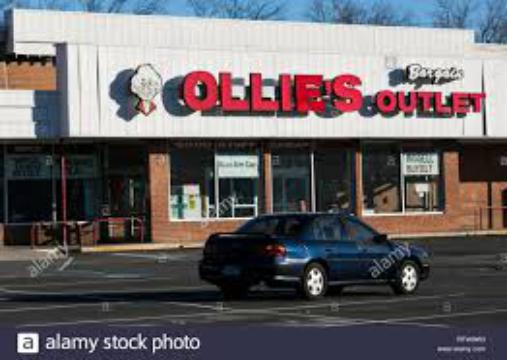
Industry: Others